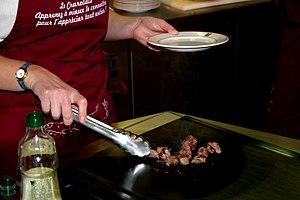
Maison du Charolais
La Maison du Charolais est un musée français situé sur la commune de Charolles dans le département de Saône-et-Loire en région Bourgogne-Franche-Comté.